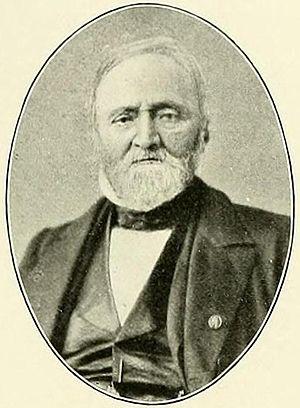
Jean Pierre François Camille Montagne, né le 15 février 1784 à Vaudoy-en-Brie et mort le 5 décembre 1866 à Paris, est un naturaliste et mycologue français.